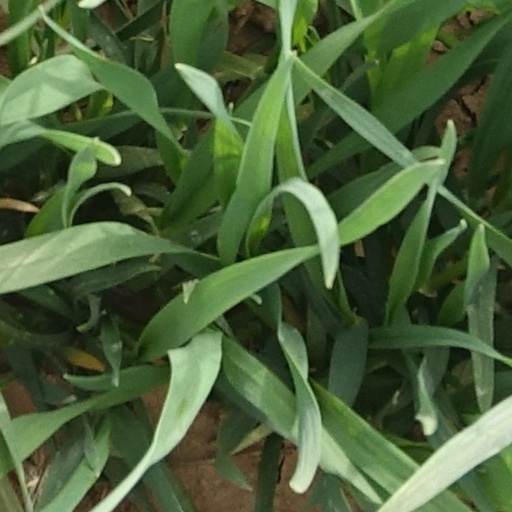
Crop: wheat